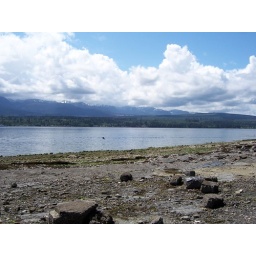
Great blue heron fishing on beach in front of Oceanwood Earth Home